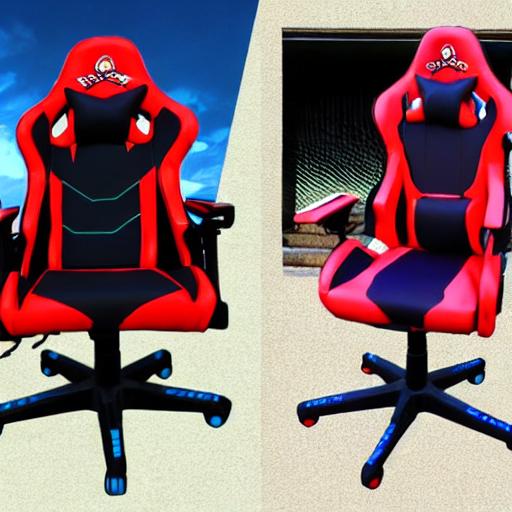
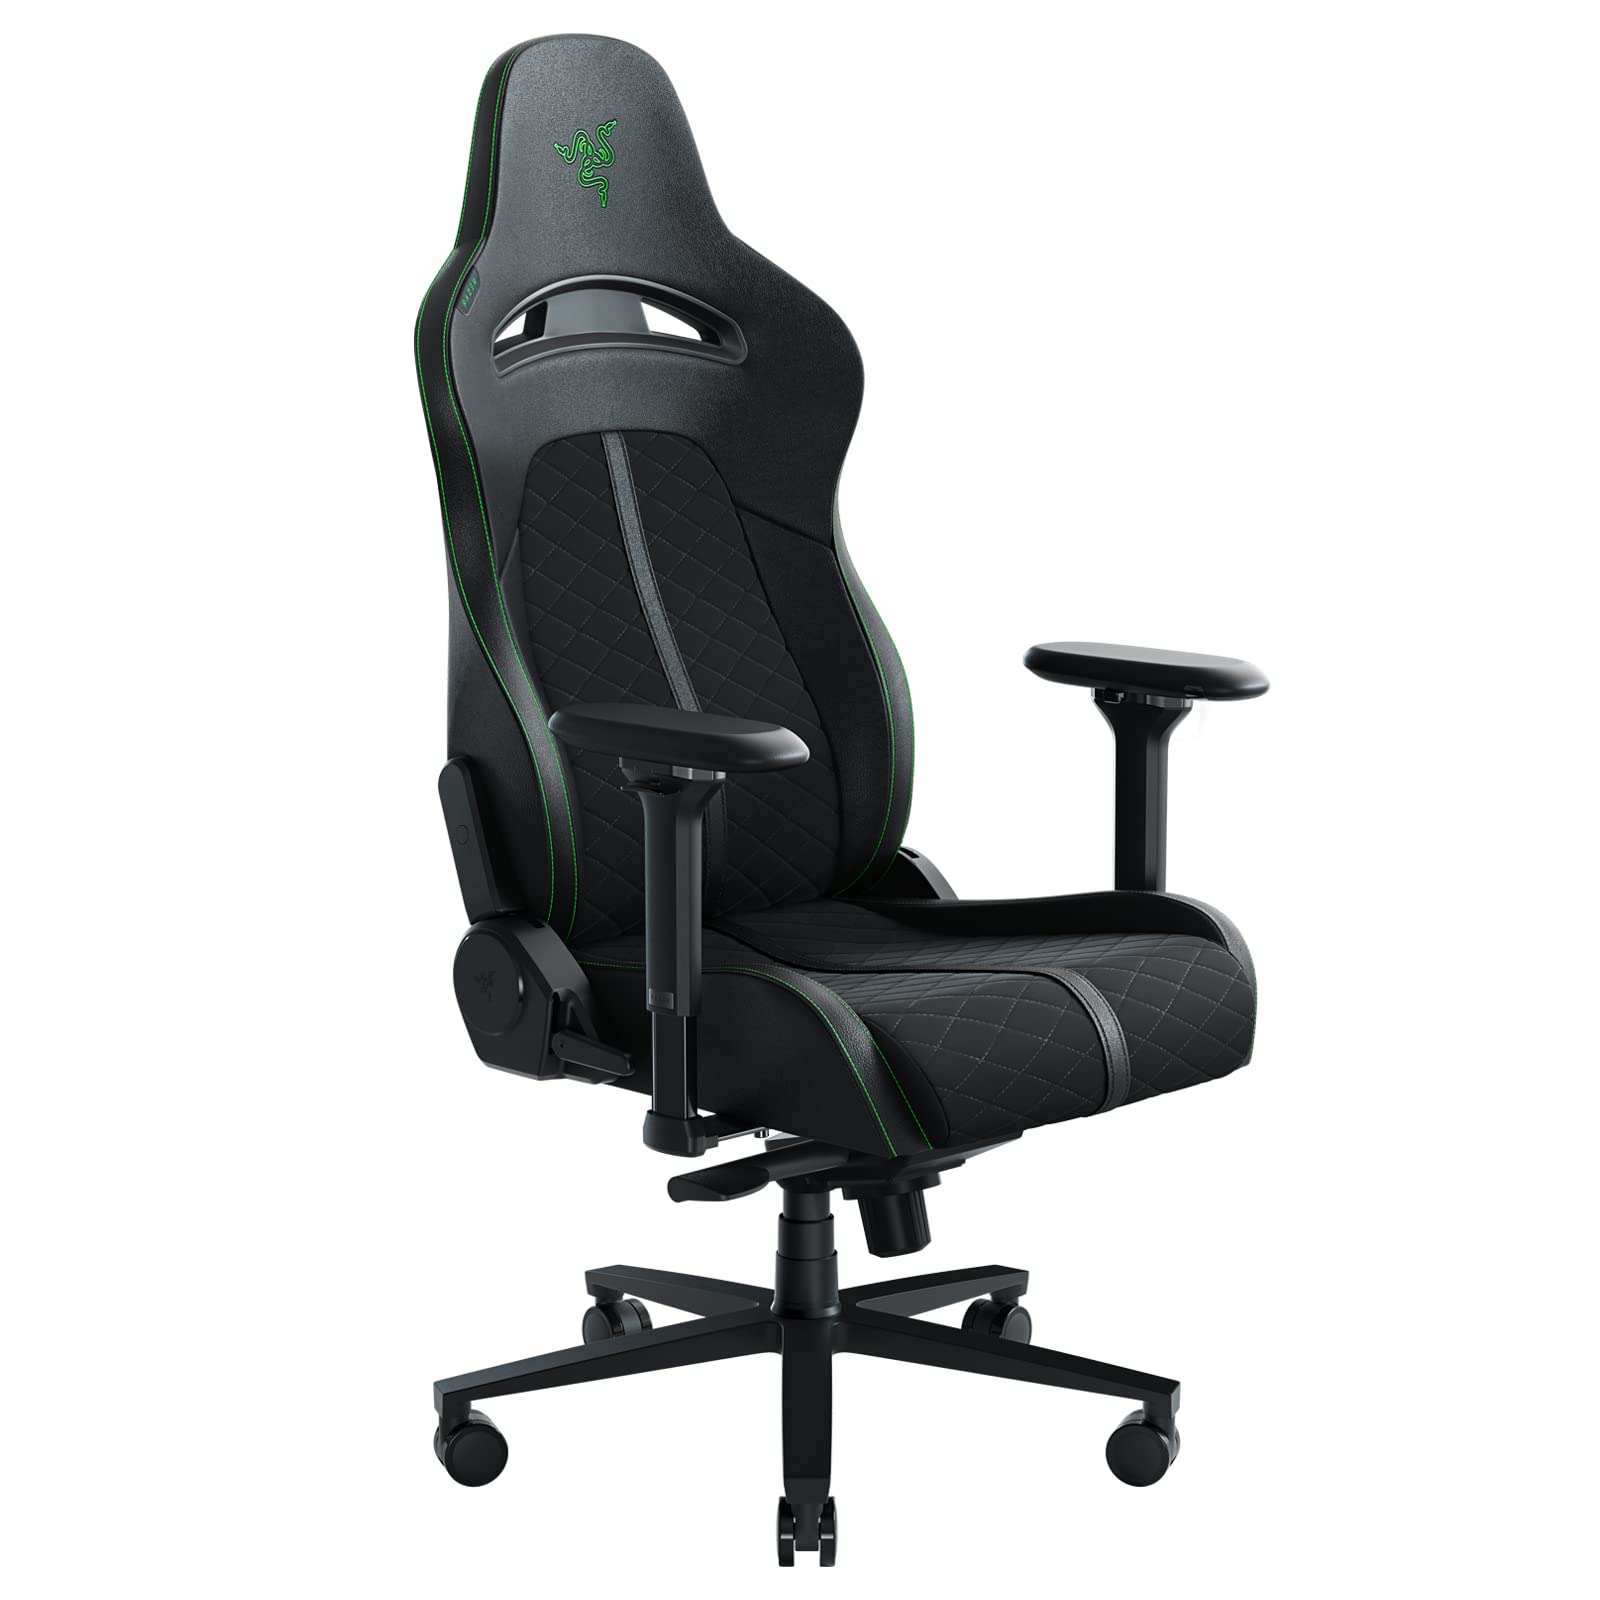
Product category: items_chair
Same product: no